Augmented reality

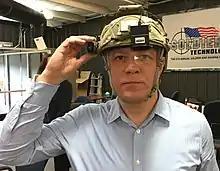
Augmented reality system for soldier ARC4 (U.S. Army 2017)

A handheld display employs a small display that fits in a user's hand. All handheld AR solutions to date opt for video passthrough. Initially handheld AR employed fiducial markers, and later GPS units and MEMS sensors such as digital compasses and six degrees of freedom accelerometer–gyroscope. Today simultaneous localization and mapping (SLAM) markerless trackers such as PTAM (parallel tracking and mapping) are starting to come into use. Handheld display AR promises to be the first commercial success for AR technologies. The two main advantages of handheld AR are the portable nature of handheld devices and the ubiquitous nature of camera phones. The disadvantages are the physical constraints of the user having to hold the handheld device out in front of them at all times, as well as the distorting effect of classically wide-angled mobile phone cameras when compared to the real world as viewed through the eye.